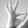
ASL letter: F